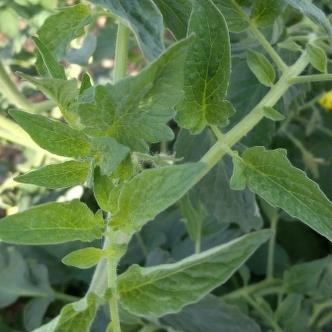
Crop: Tomato
Condition: healthy-leaf